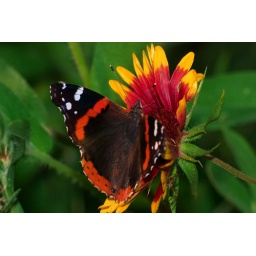
The butterfly is a red admiral, Vanessa atalanta. Photo taken near my house in Austin.